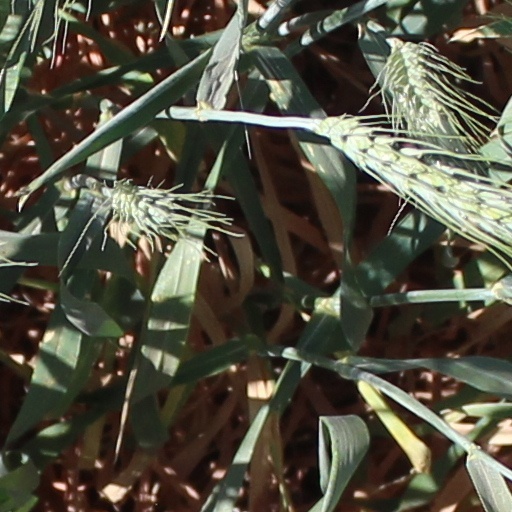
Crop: wheat